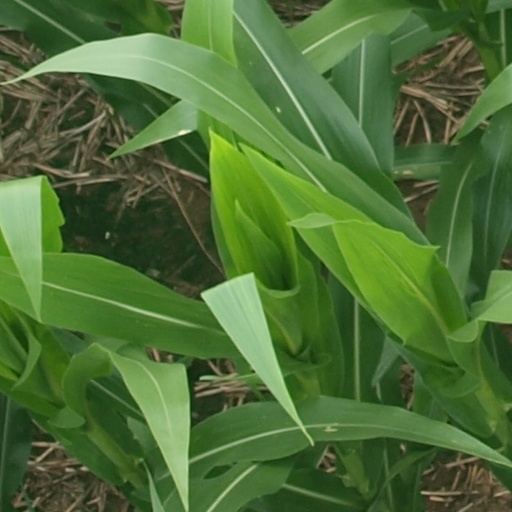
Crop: maize; corn